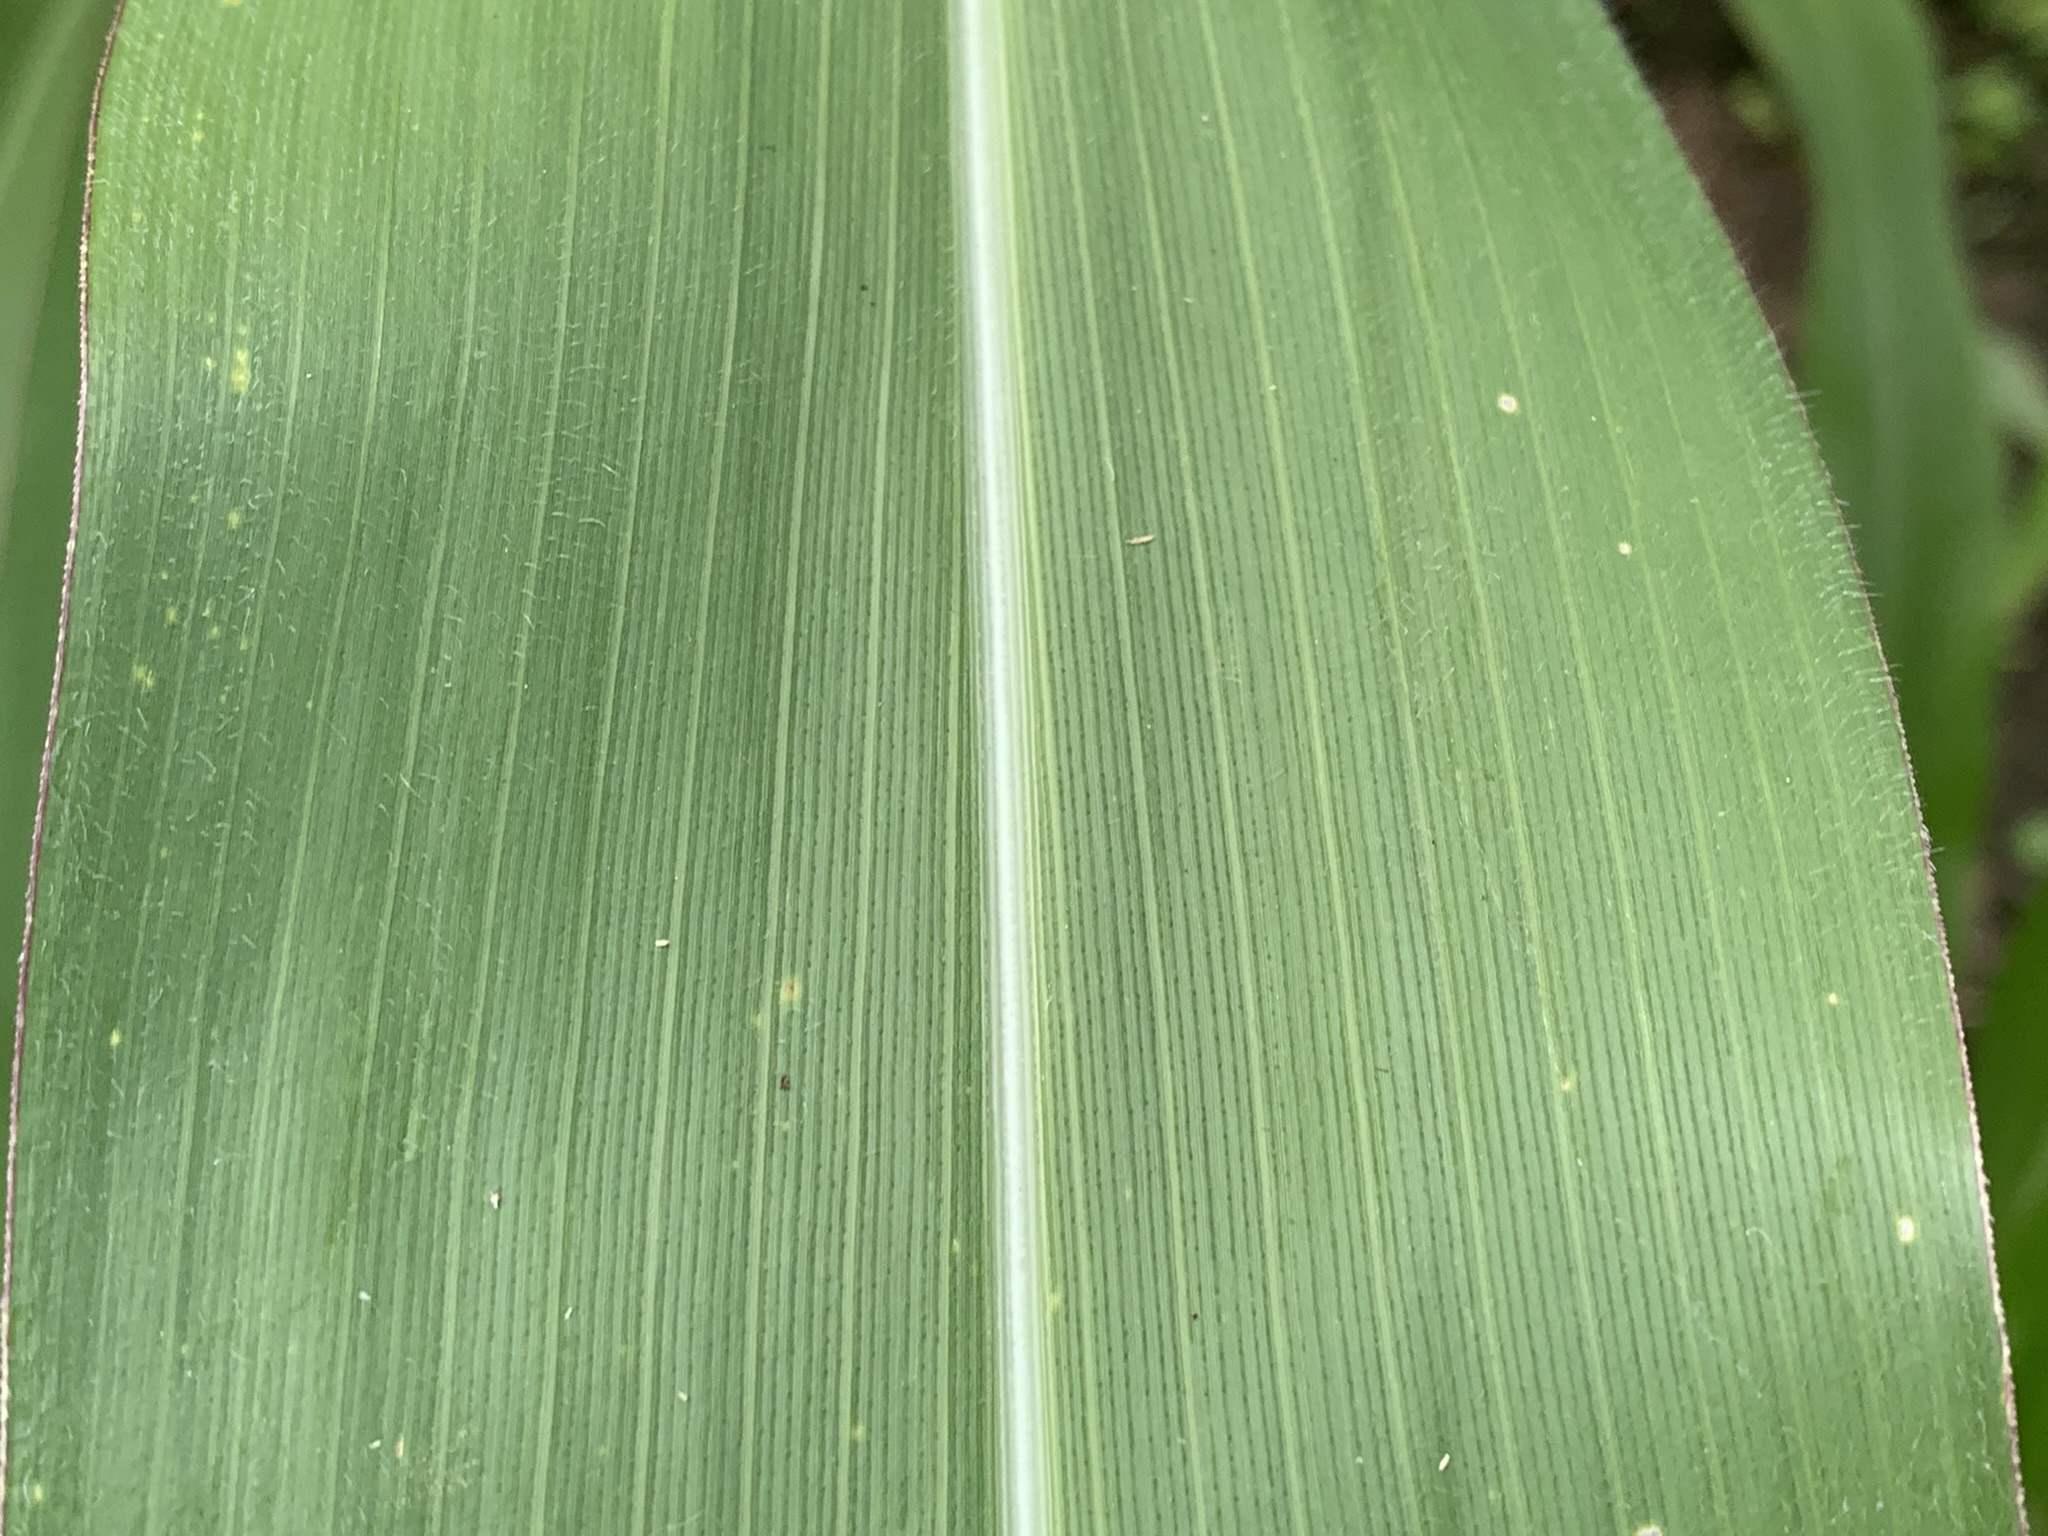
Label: Healthy